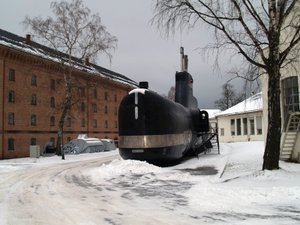
Tumleren-klassen
KNM Utstein (S302) ved Marinemuseet i Horten
KNM Utstein (S302) ved Marinemuseet i Horten
Tumleren-klassen var en klasse af ubåde i Søværnet i Danmark. Klassen blev overført fra Norge, hvor de var benævnt Kobben-klassen, det samme som de er benævnt i Polen. I Tyskland, hvor de blev bygget, var de kendt som Type 207.